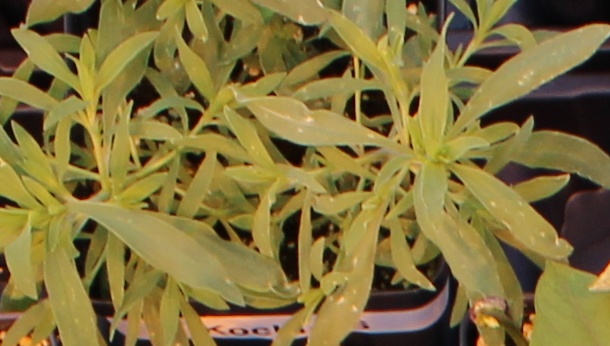
Label: Kochia